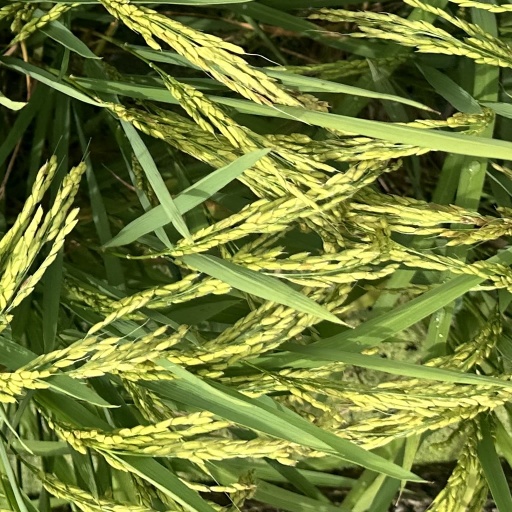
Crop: rice